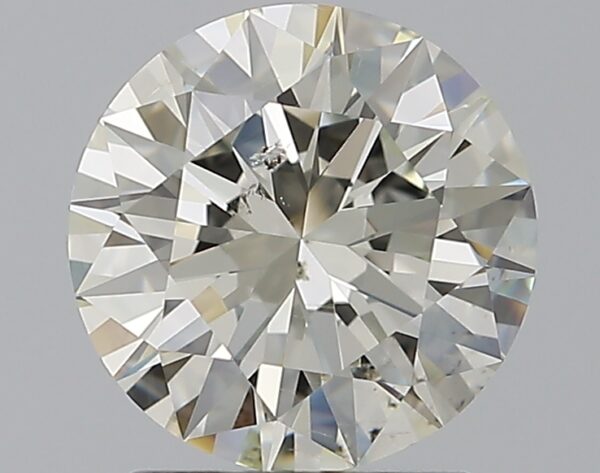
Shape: round
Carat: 1.51
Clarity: SI2
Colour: K
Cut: EX
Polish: EX
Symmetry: EX
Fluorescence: N
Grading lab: GIA
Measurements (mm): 7.43 x 7.46 x 4.5